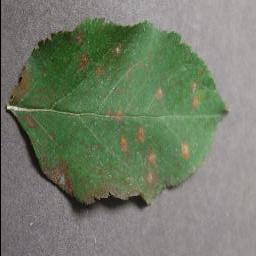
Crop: apple
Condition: cedar_rust